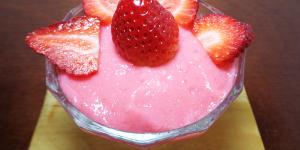
mousse de fresa sin nata